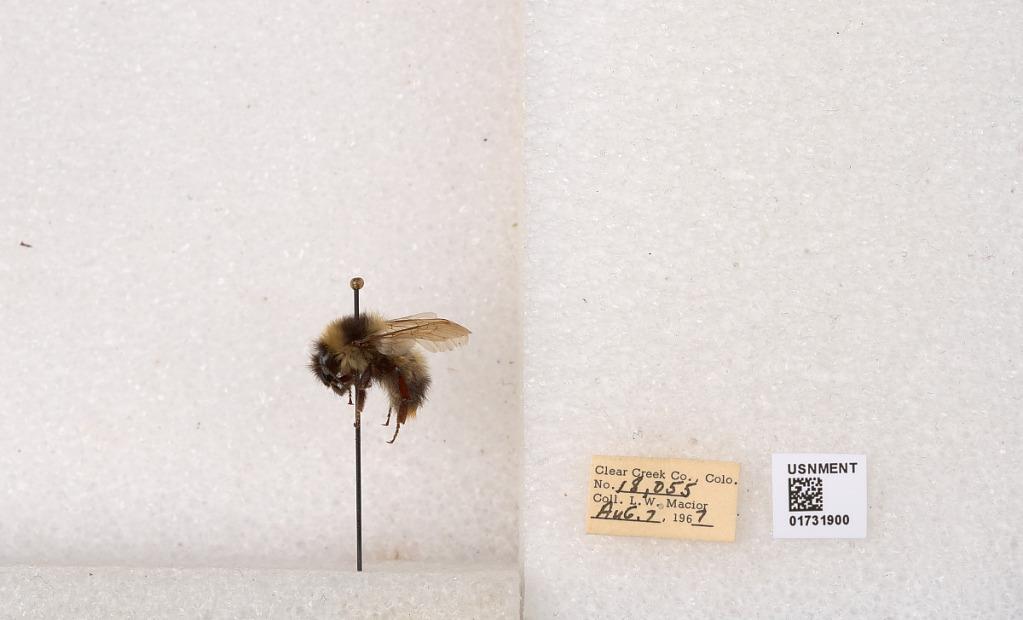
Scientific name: Bombus kirbyellus
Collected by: L. Macior
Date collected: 1967-8-7
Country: United States
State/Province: Colorado
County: Clear Creek
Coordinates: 39.6891, -105.644